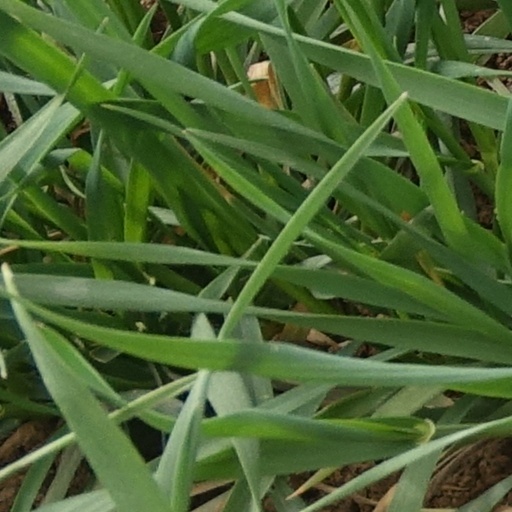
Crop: wheat